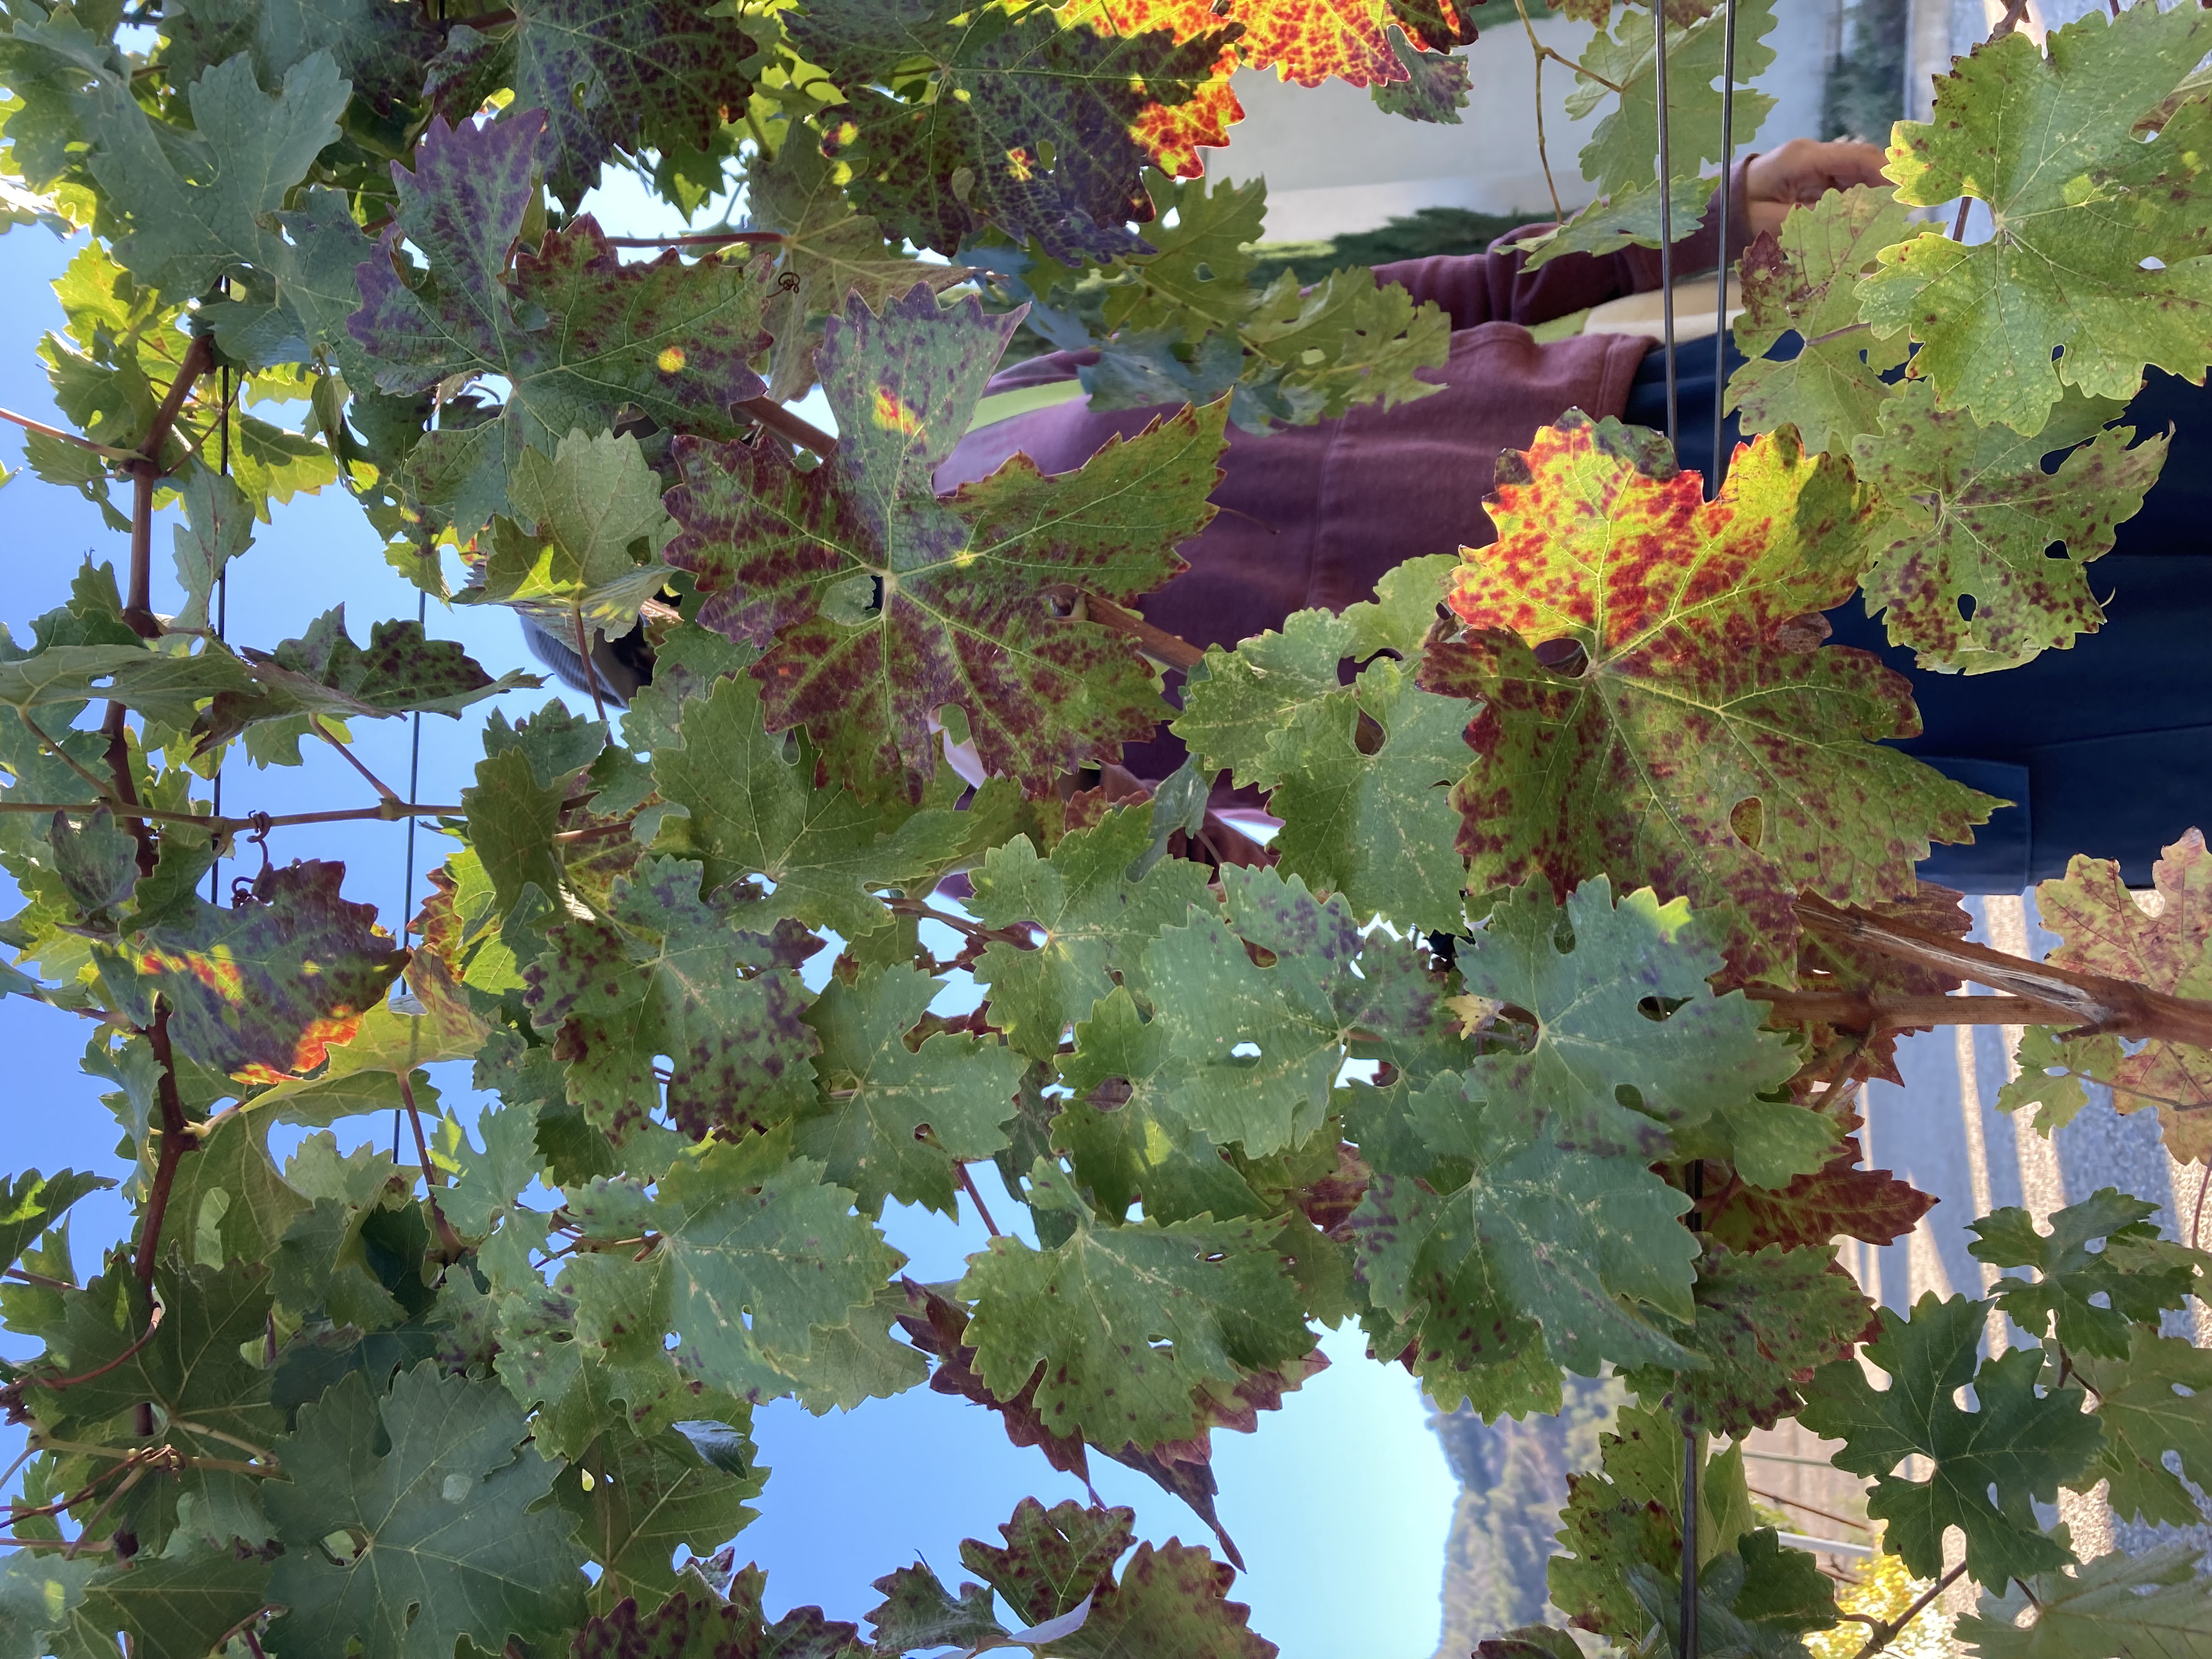
Label: Leafroll 3